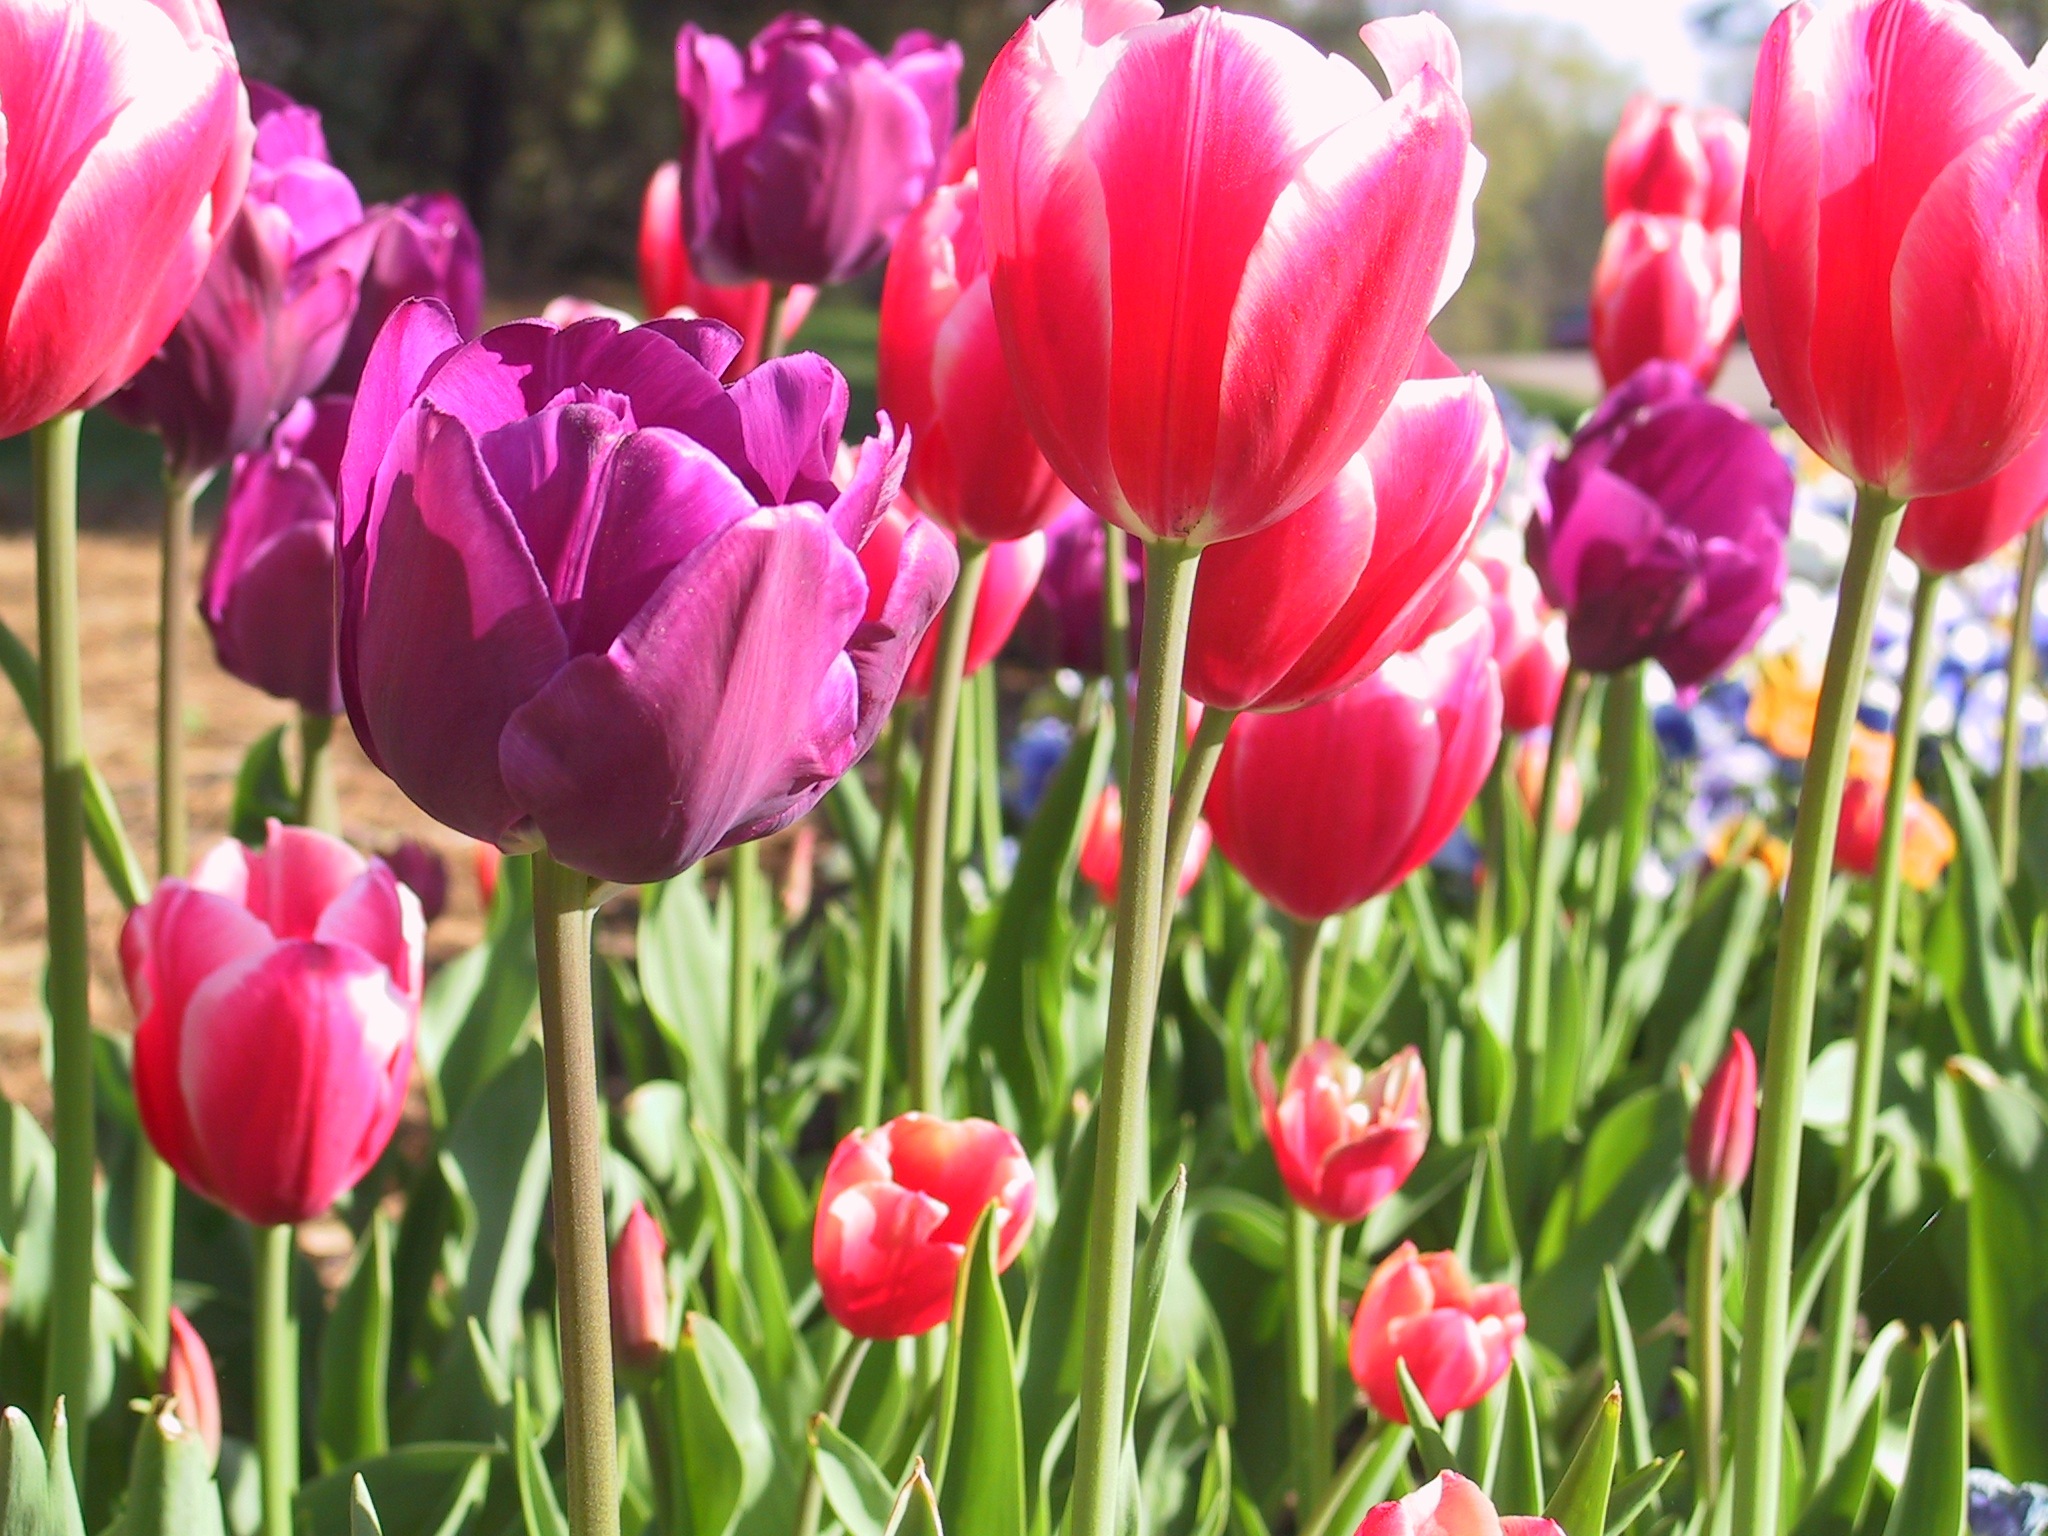
plant, flower, petal, tulip, red, flowers, flowering plant, lily family, plant stem, land plant